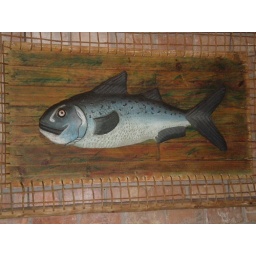
fish on the wall at a restaurant in santa theresa